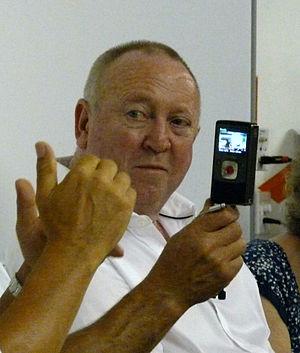
Cet article présente la liste des 73 députés européens du Royaume-Uni élus lors des élections européennes de 2014 au Royaume-Uni.
Keith Taylor est un homme politique britannique, membre du Parti vert de l'Angleterre et du pays de Galles.